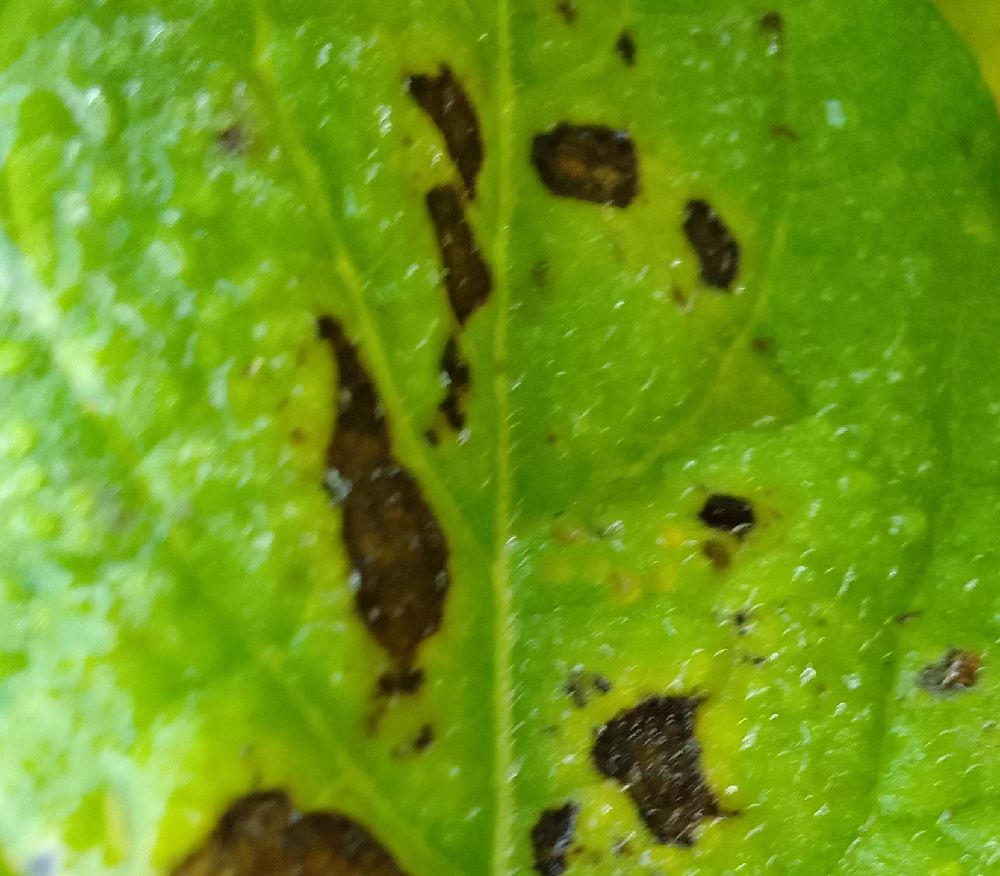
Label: Early blight